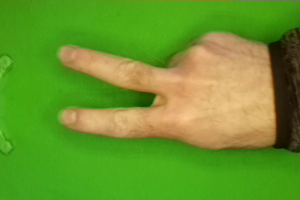
Label: scissors